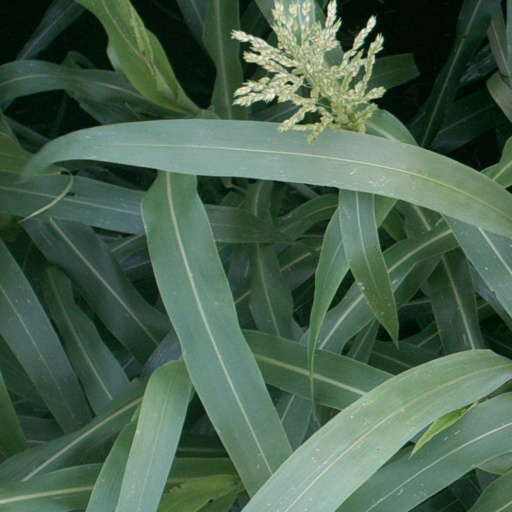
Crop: sorghum